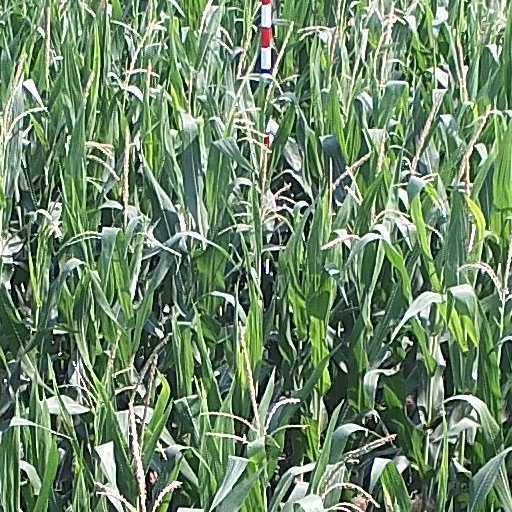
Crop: maize; corn